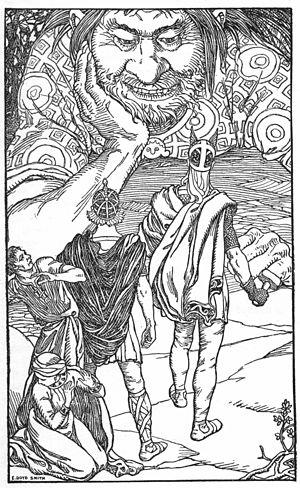
Loki, aussi appelé Loptr ou Hveðrungr, est le dieu de la malice, de la discorde et des illusions dans la mythologie nordique. Il est le fils du géant Farbauti et de Laufey. Loki est le père de plusieurs monstres : le serpent Jörmungand, le loup Fenrir et la déesse du monde des morts Hel. Il est également la mère du cheval d'Odin à huit jambes Sleipnir. Malgré ses origines, il est accueilli dans le panthéon divin des Ases par Odin.